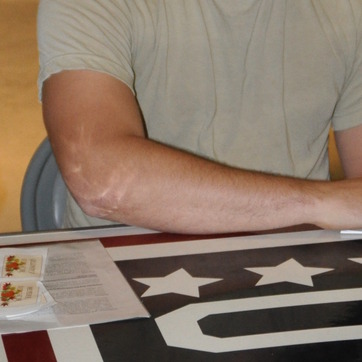
Material: skin